Ethnic hatred

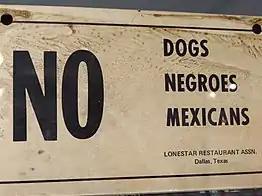
"No Dogs, Negroes, Mexicans" was a policy enforced by the Lonestar Restaurant Association throughout Texas, discriminating against ethnic Mexicans.

Along with mass media, propaganda plays as much role in distributing messages in terms of ethnic hatred. Propaganda is highly associated with totalitarian regimes in the twentieth century such as "Nineteen Eighty-Four" and "Animal Farm" by George Orwell that paved a way of commentating the regimes during the time. However, propaganda is dangerous when utilized negatively. In original meaning, propaganda promotes beliefs leading towards action. Alternatively, Jowett and O'Donnell define propaganda as "deliberate, systematic attempt to shape perceptions, manipulate cognitions, and direct behavior to achieve a response that furthers the desired intent of the propagandist". The definition shows self-interested manipulation – an assumption that is difficult to prove. Negatively, propaganda presents "organised myth" that limits the chance of discovering the truth. The utilization of propaganda by Stalin, Hitler and Mussolini popularize the false impression of propaganda that hid the truth for an extended time. In addition, there are complex influences that emerged during the propaganda campaigns of the Great War (1914-18) and Russian Revolution (1917) such as telegraphs, newspapers, photography, radio, film, large corporations seeking new markets, rise of reform-minded journalism, and the influence of art movements, psychology, sociology, and marketing. The variation of propaganda and psychological warfare are essentially organized processes of persuasion.